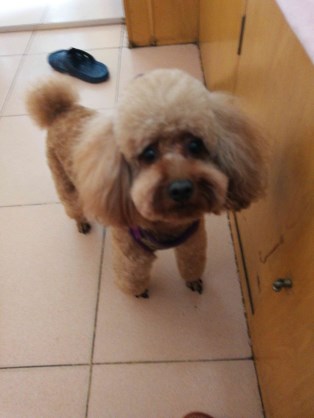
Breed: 7449-n000128-teddy